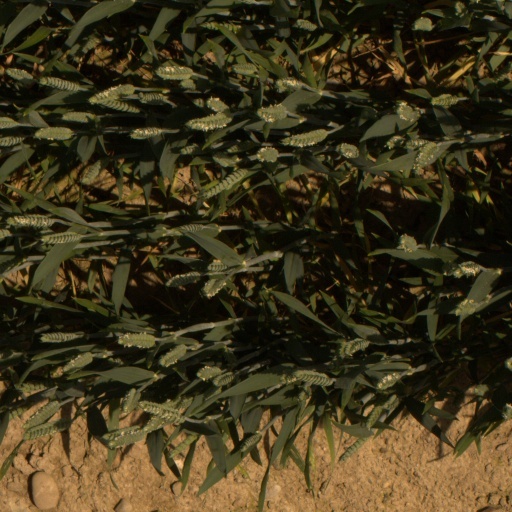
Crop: wheat